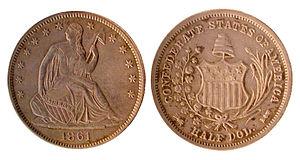
Le dollar des États confédérés d'Amérique est la monnaie des États confédérés d'Amérique pendant la guerre de Sécession. Il est mis en circulation en avril 1861, alors que la Confédération n'a que deux mois et à la veille du déclenchement du conflit. Il n'est pas garanti par un stock d'or, mais sur la promesse de payer le porteur après la guerre, en faisant l'hypothèse d'une victoire du Sud et de son accès à l'indépendance.